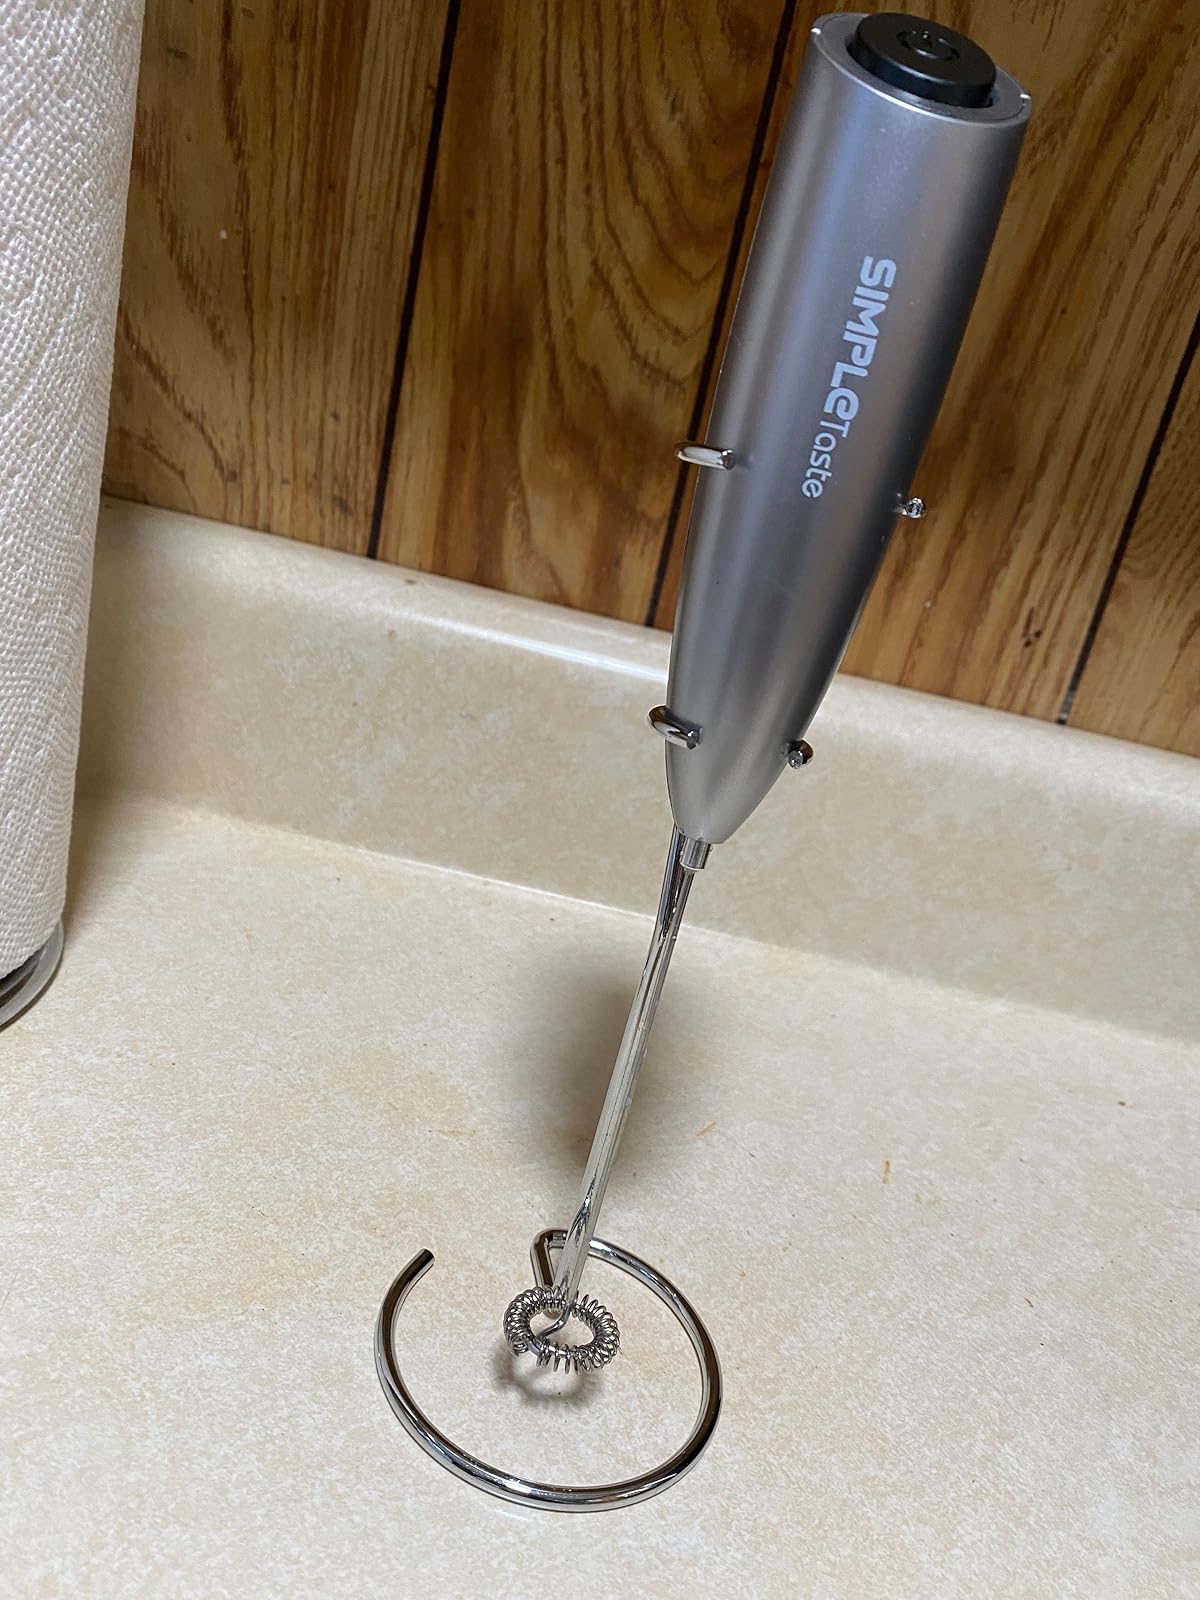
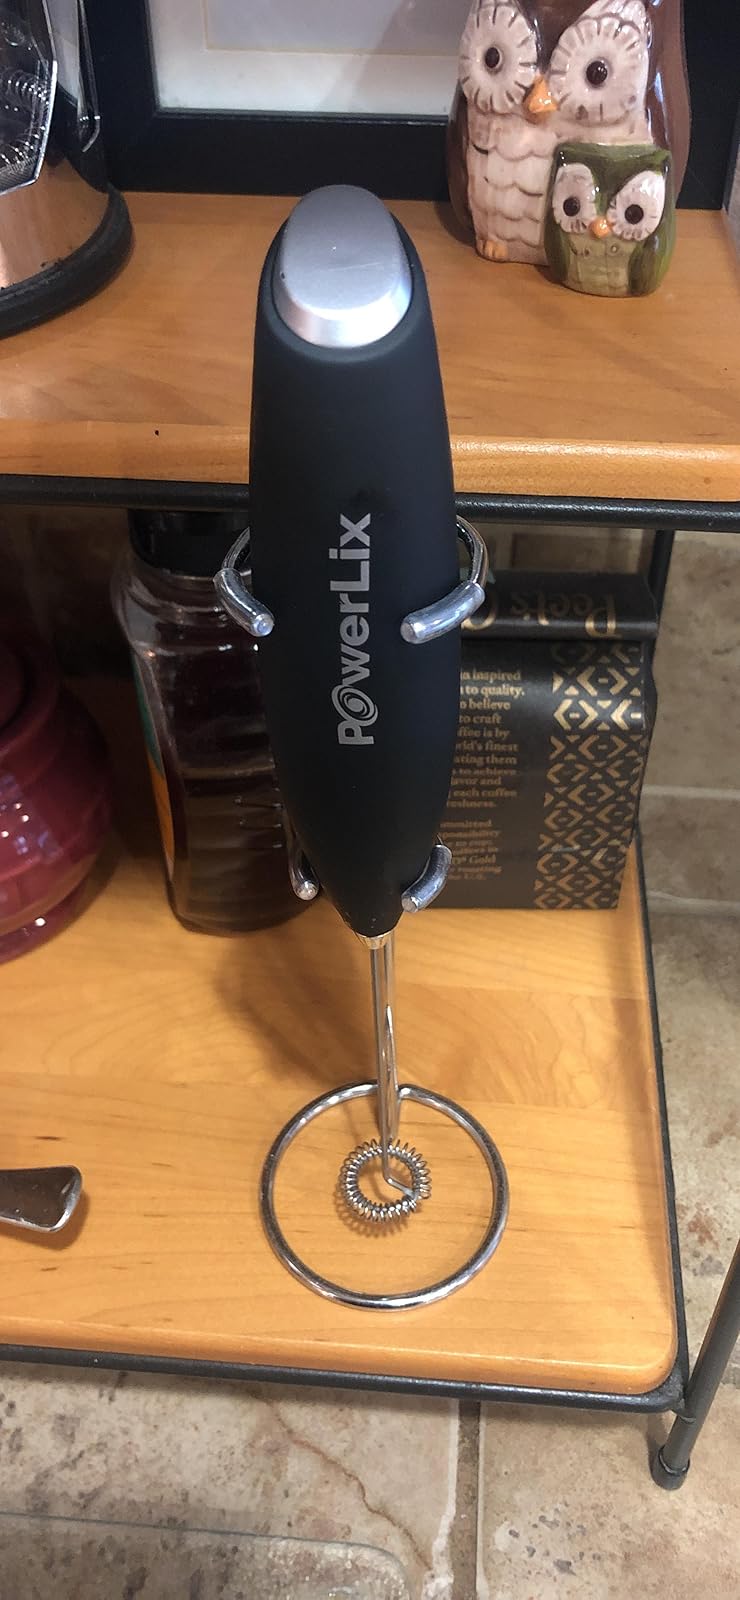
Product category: items_mixer
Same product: no